John T. Koehler

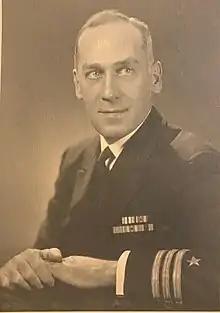
John Theodore Koehler, Washington, D.C., 1942

John T. Koehler was born in North Braddock, Pennsylvania, on March 14, 1904. After high school, he enrolled at Grove City College and then transferred to Princeton University, where he majored in politics and graduated Phi Beta Kappa in 1926. He then enrolled at Harvard Law School, from which he received his LL.B. in 1930.